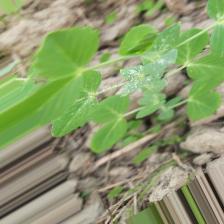
Label: Powdery Mildew